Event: Typhoon Ruby
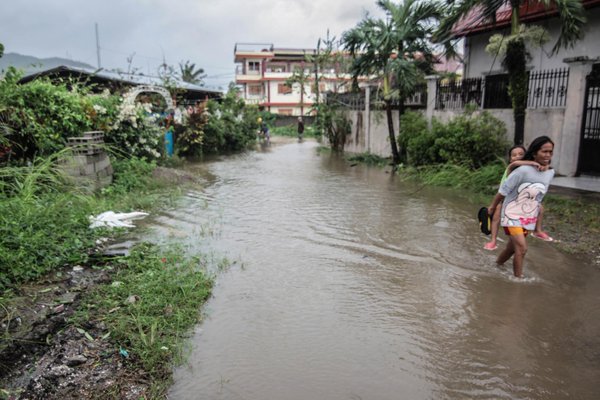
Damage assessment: damage